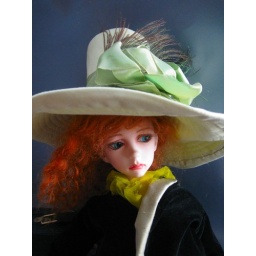
Doll hat by Cindy SowersDT Seola 13 trying out red hair